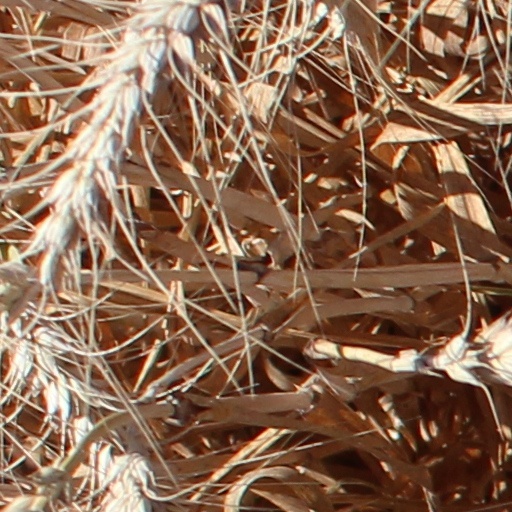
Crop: wheat